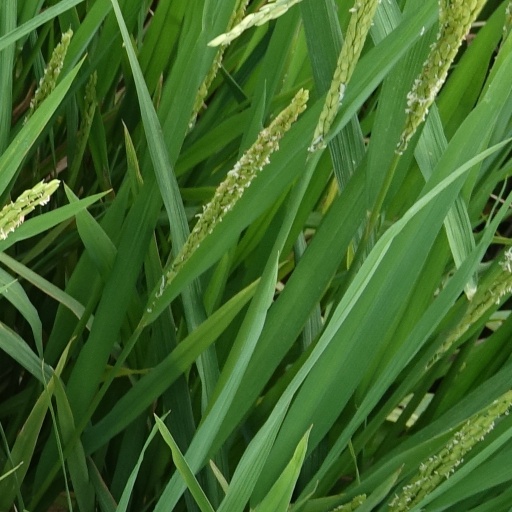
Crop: rice